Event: Nepal Earthquake
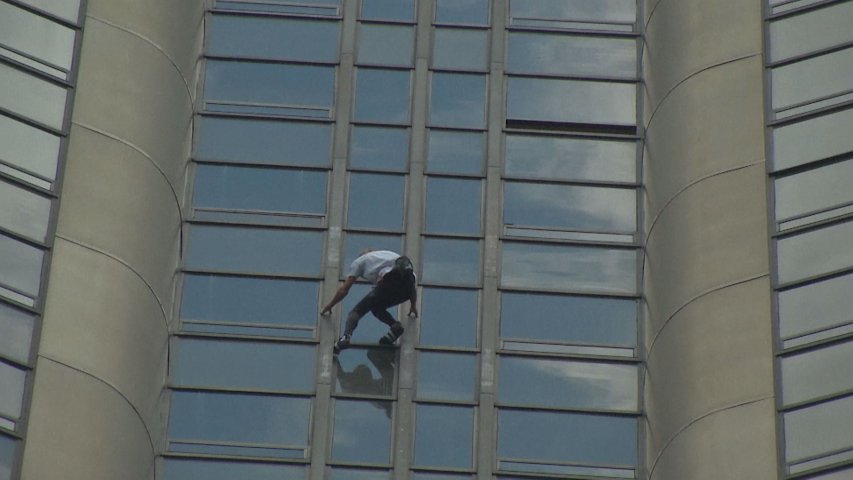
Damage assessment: no_damage